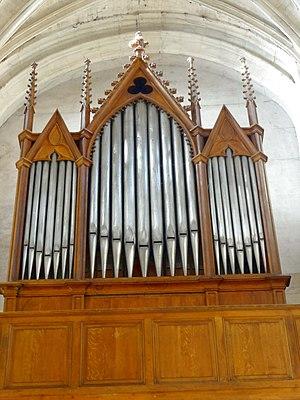
Orgue de tribune. Seule la partie instrumentale de l'instrument construit par Daublaine &amp
L'église Saint-Jean-Baptiste est une église catholique paroissiale située à Chaumont-en-Vexin, en France. Elle est bâtie un peu à l'écart du centre du bourg sur le flanc oriental de la butte du vieux château, et l'on peut uniquement y accéder par des escaliers. L'église Saint Jean-Baptiste représente le principal édifice religieux du Vexin français qui date entièrement du XVIᵉ siècle. C'est un édifice très homogène de style gothique flamboyant, construit sous une seule campagne entre 1530 environ et 1554. Seules les clés de voûte, certains éléments du décor du portail du croisillon nord et le clocher affichent le style de la Renaissance ; cependant, le clocher est resté inachevé, et le second clocher et la première travée de la nef avec la façade occidentale n'ont jamais été construits. À l'extérieur, le portail du croisillon nord avec son élégant décor flamboyant constitue l'élément le plus remarquable. L'intérieur est vaste et lumineux, et la modénature s'avère complexe et original.
Cet article recense les orgues actuellement présents dans les trois départements de la Picardie, Aisne, Oise et Somme.
Cet article recense les orgues protégés aux monuments historiques en Picardie, France.